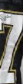
Number: 7